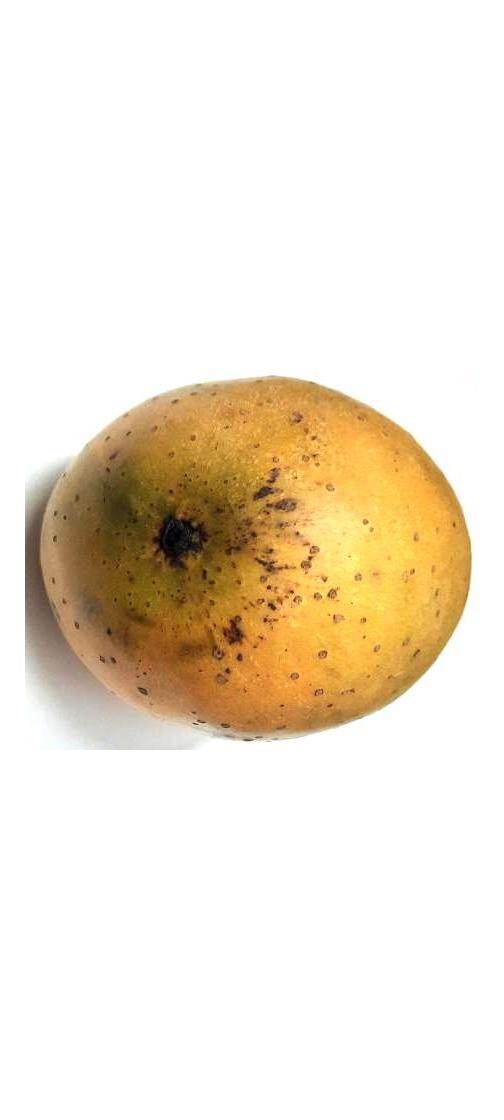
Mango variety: Gourmoti